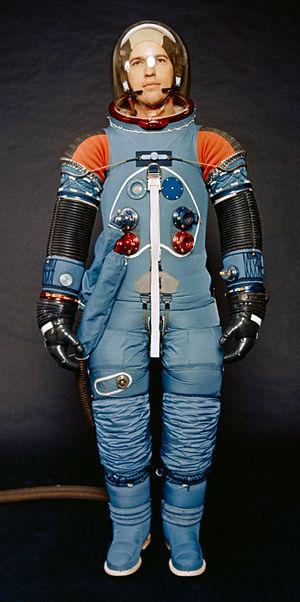
Une combinaison spatiale est un équipement utilisé pour assurer la survie d'une personne dans l'espace. L'environnement spatial est caractérisé principalement par un vide presque total et de grandes variations de température. La combinaison spatiale est portée par les astronautes lors des sorties dans l'espace ou à la surface d'autres corps célestes mais également à l'intérieur de véhicules spatiaux pour faire face à une dépressurisation accidentelle. Pour permettre la survie, une combinaison spatiale doit fournir de l'oxygène, évacuer le dioxyde de carbone et la vapeur d'eau expirés, et assurer une protection thermique tout en autorisant une mobilité maximale. Généralement à ces fonctions s'ajoutent un système de communications, une protection au moins partielle contre les rayons cosmiques et les micrométéorites et la possibilité pour son occupant d'absorber des liquides.
La combinaison spatiale A7L est une combinaison spatiale développée pour la NASA utilisée à la fin des années 1960 et au début des années 1970 dans le cadre des missions lunaires du programme Apollo et des séjours à bord de la station spatiale Skylab. Ce sont les combinaisons spatiales les plus complexes à avoir été utilisées jusqu'à présent. Construites sur mesure par les entreprises américaines International Latex Corporation Dover et Hamilton Sundstrand et utilisées entre 1968 et 1975, elles pèsent 72 kg mais l'attraction lunaire étant six fois moins forte que la gravité terrestre, les astronautes ont l'impression de porter à peine 12 kg. L'autonomie maximale pour les astronautes est de 6 h 30, correspondant aux réserves d'oxygène, d'énergie électrique et d'eau pour le refroidissement. Limite de températures opérationnelle entre −179 °C et 149 °C. Pression opérationnelle de 0,26 atmosphère.